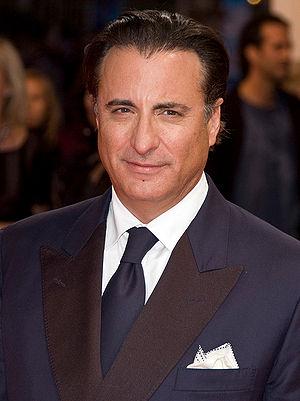
Andy García est un acteur, producteur de cinéma et réalisateur américano-cubain, né le 12 avril 1956 à La Havane.
Vincent Santino Manicini-Corleone est un personnage de fiction de la série de romans Le Parrain, interprété par Andy Garcia dans Le Parrain 3. C’est un amalgame de cinq hommes de la famille Corleone : il a la ruse de Vito, l'impitoyabilité de Michael, la sensibilité de Fredo, le tempérament fougueux de Sonny et l'absolue loyauté de Tom Hagen.